Basketball (TV series)

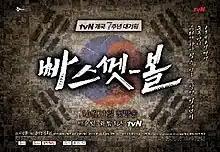
Promotional poster

Basketball is a 2013 South Korean television series starring Do Ji-han, Lee Elijah and Jung Dong-hyun. It aired on cable channel tvN from October 21 to December 31, 2013 on Mondays and Tuesdays at 22:00 (KST) for 18 episodes.